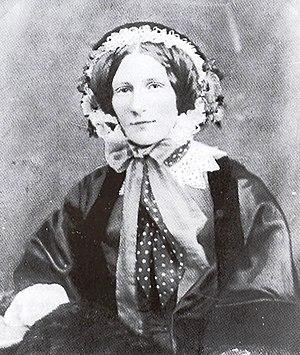
La duchesse Marie-Louise de Mecklembourg-Schwerin, est la fille de Frédéric-Louis de Mecklembourg-Schwerin et l'épouse de Georges de Saxe-Altenbourg.